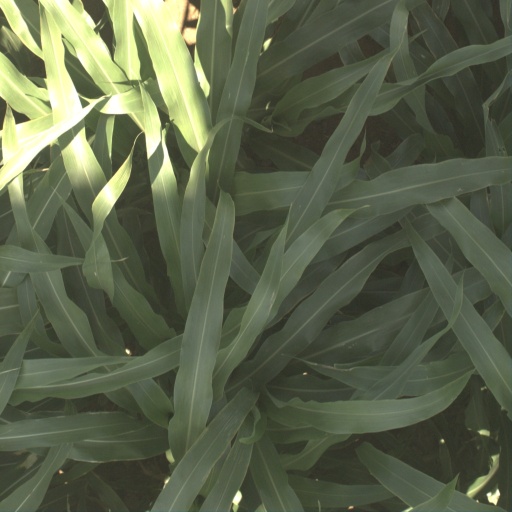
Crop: sorghum